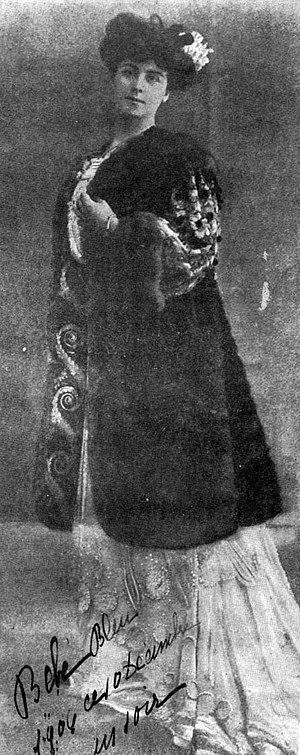
Marie Cantacuzène, née le 17 juillet 1879 à Tescani, judeţ de Bacău, Roumanie et morte en décembre 1968 en Suisse, est une princesse roumaine issue d'une famille de boyards moldaves.